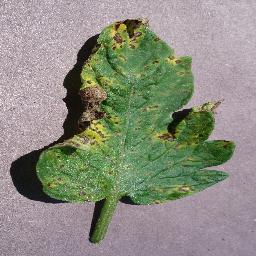
Label: Tomato___Septoria_leaf_spot